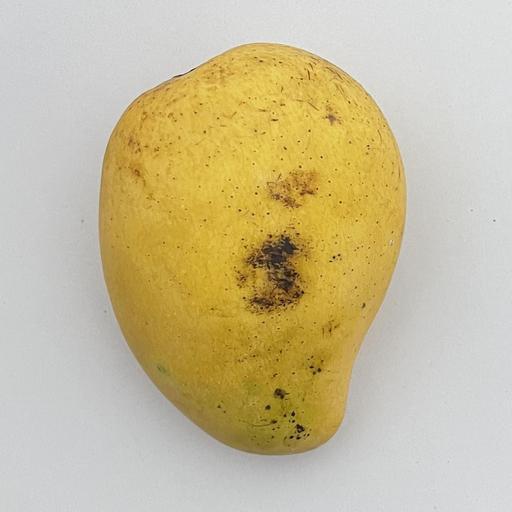
Crop type: Mango_Alphonso